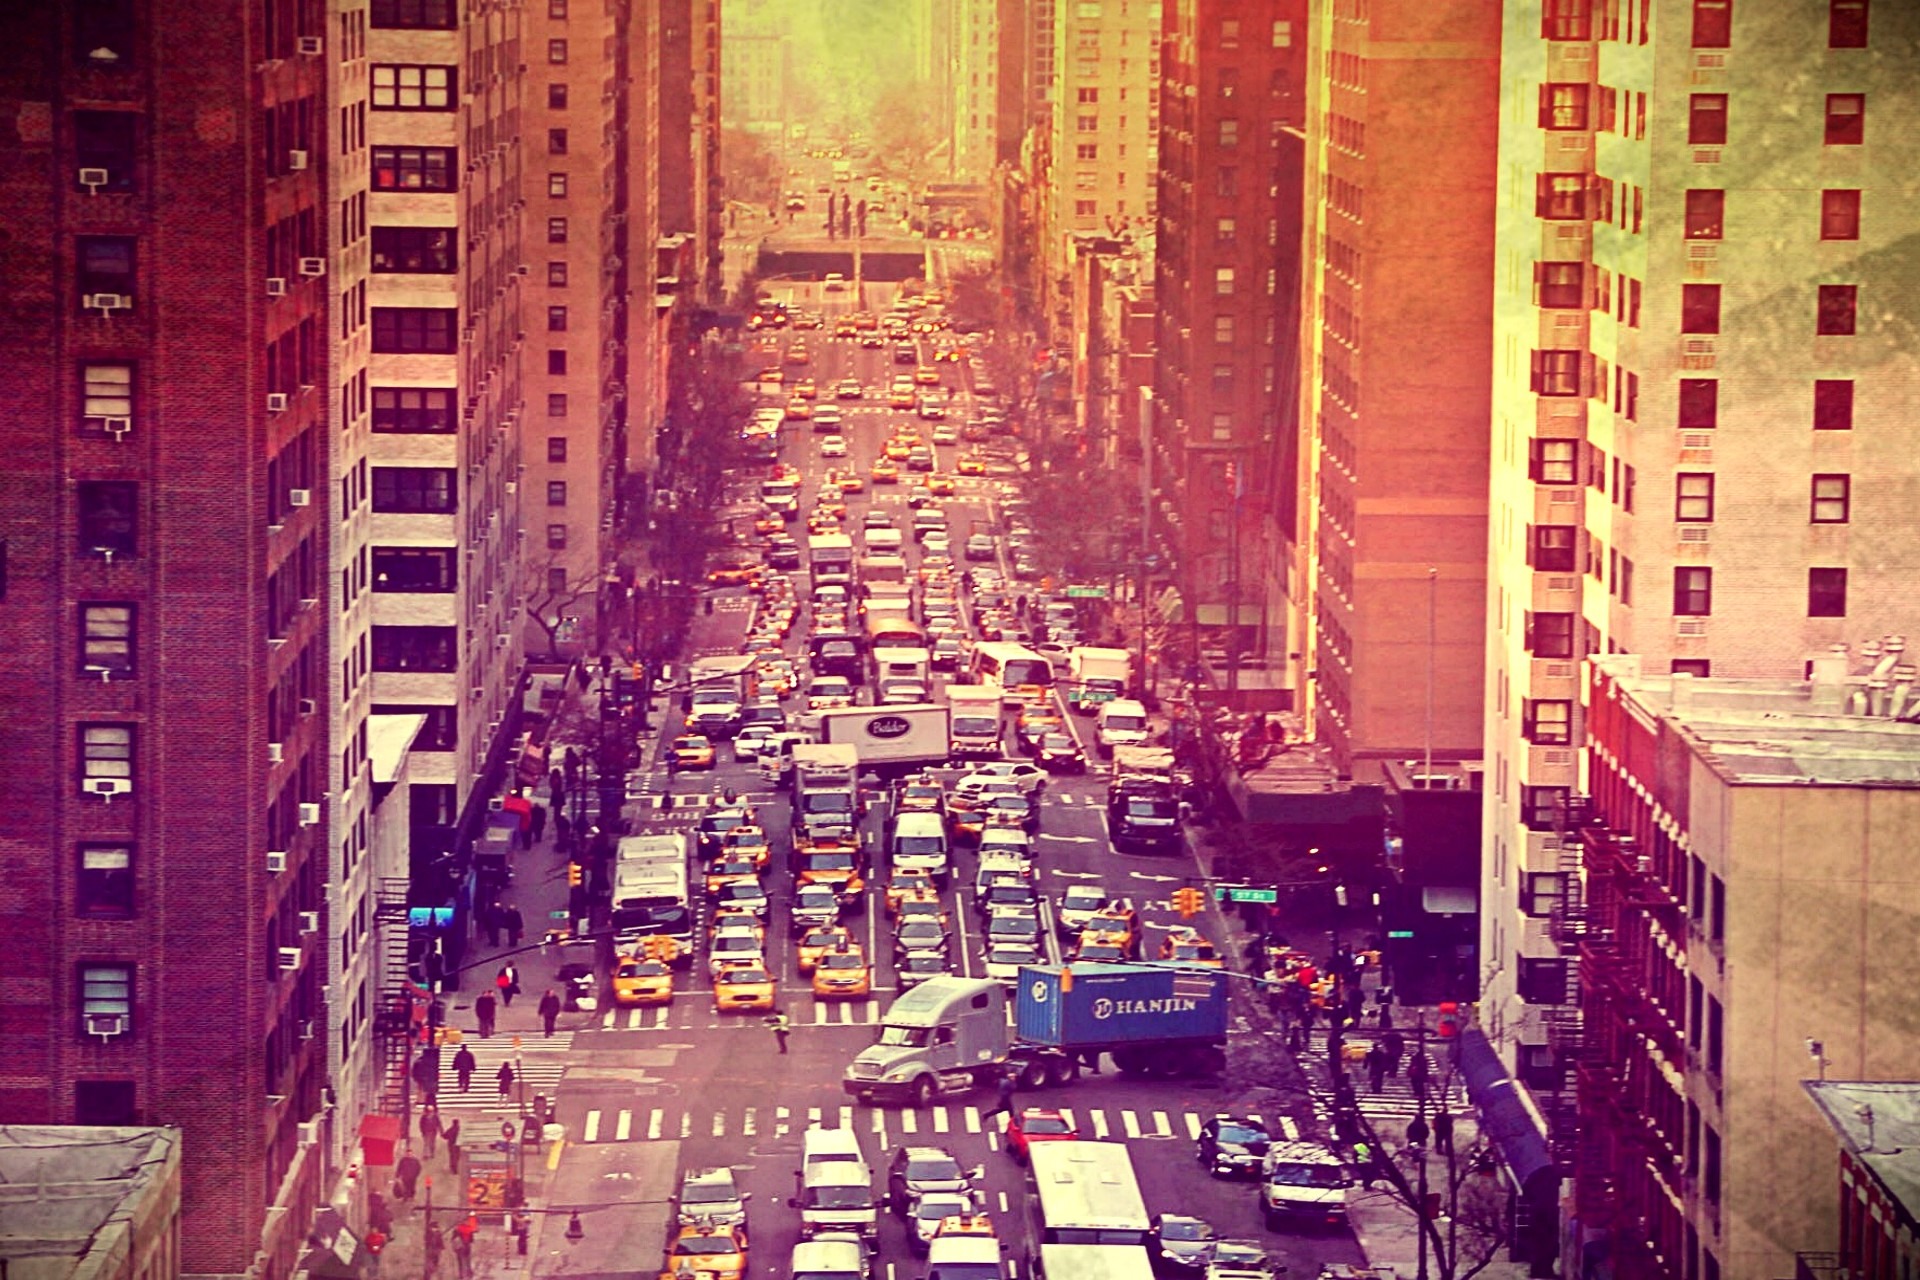
skyline, traffic, street, night, city, skyscraper, new york, manhattan, new york city, cityscape, downtown, nyc, color, usa, brooklyn, grunge, jam, ny, autos, chaos, metropolis, big apple, rush hour, urban area, metropolitan area, road chaos